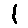
Label: 1